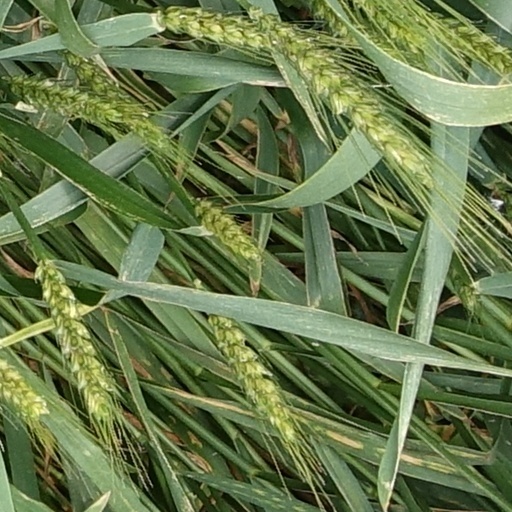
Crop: wheat